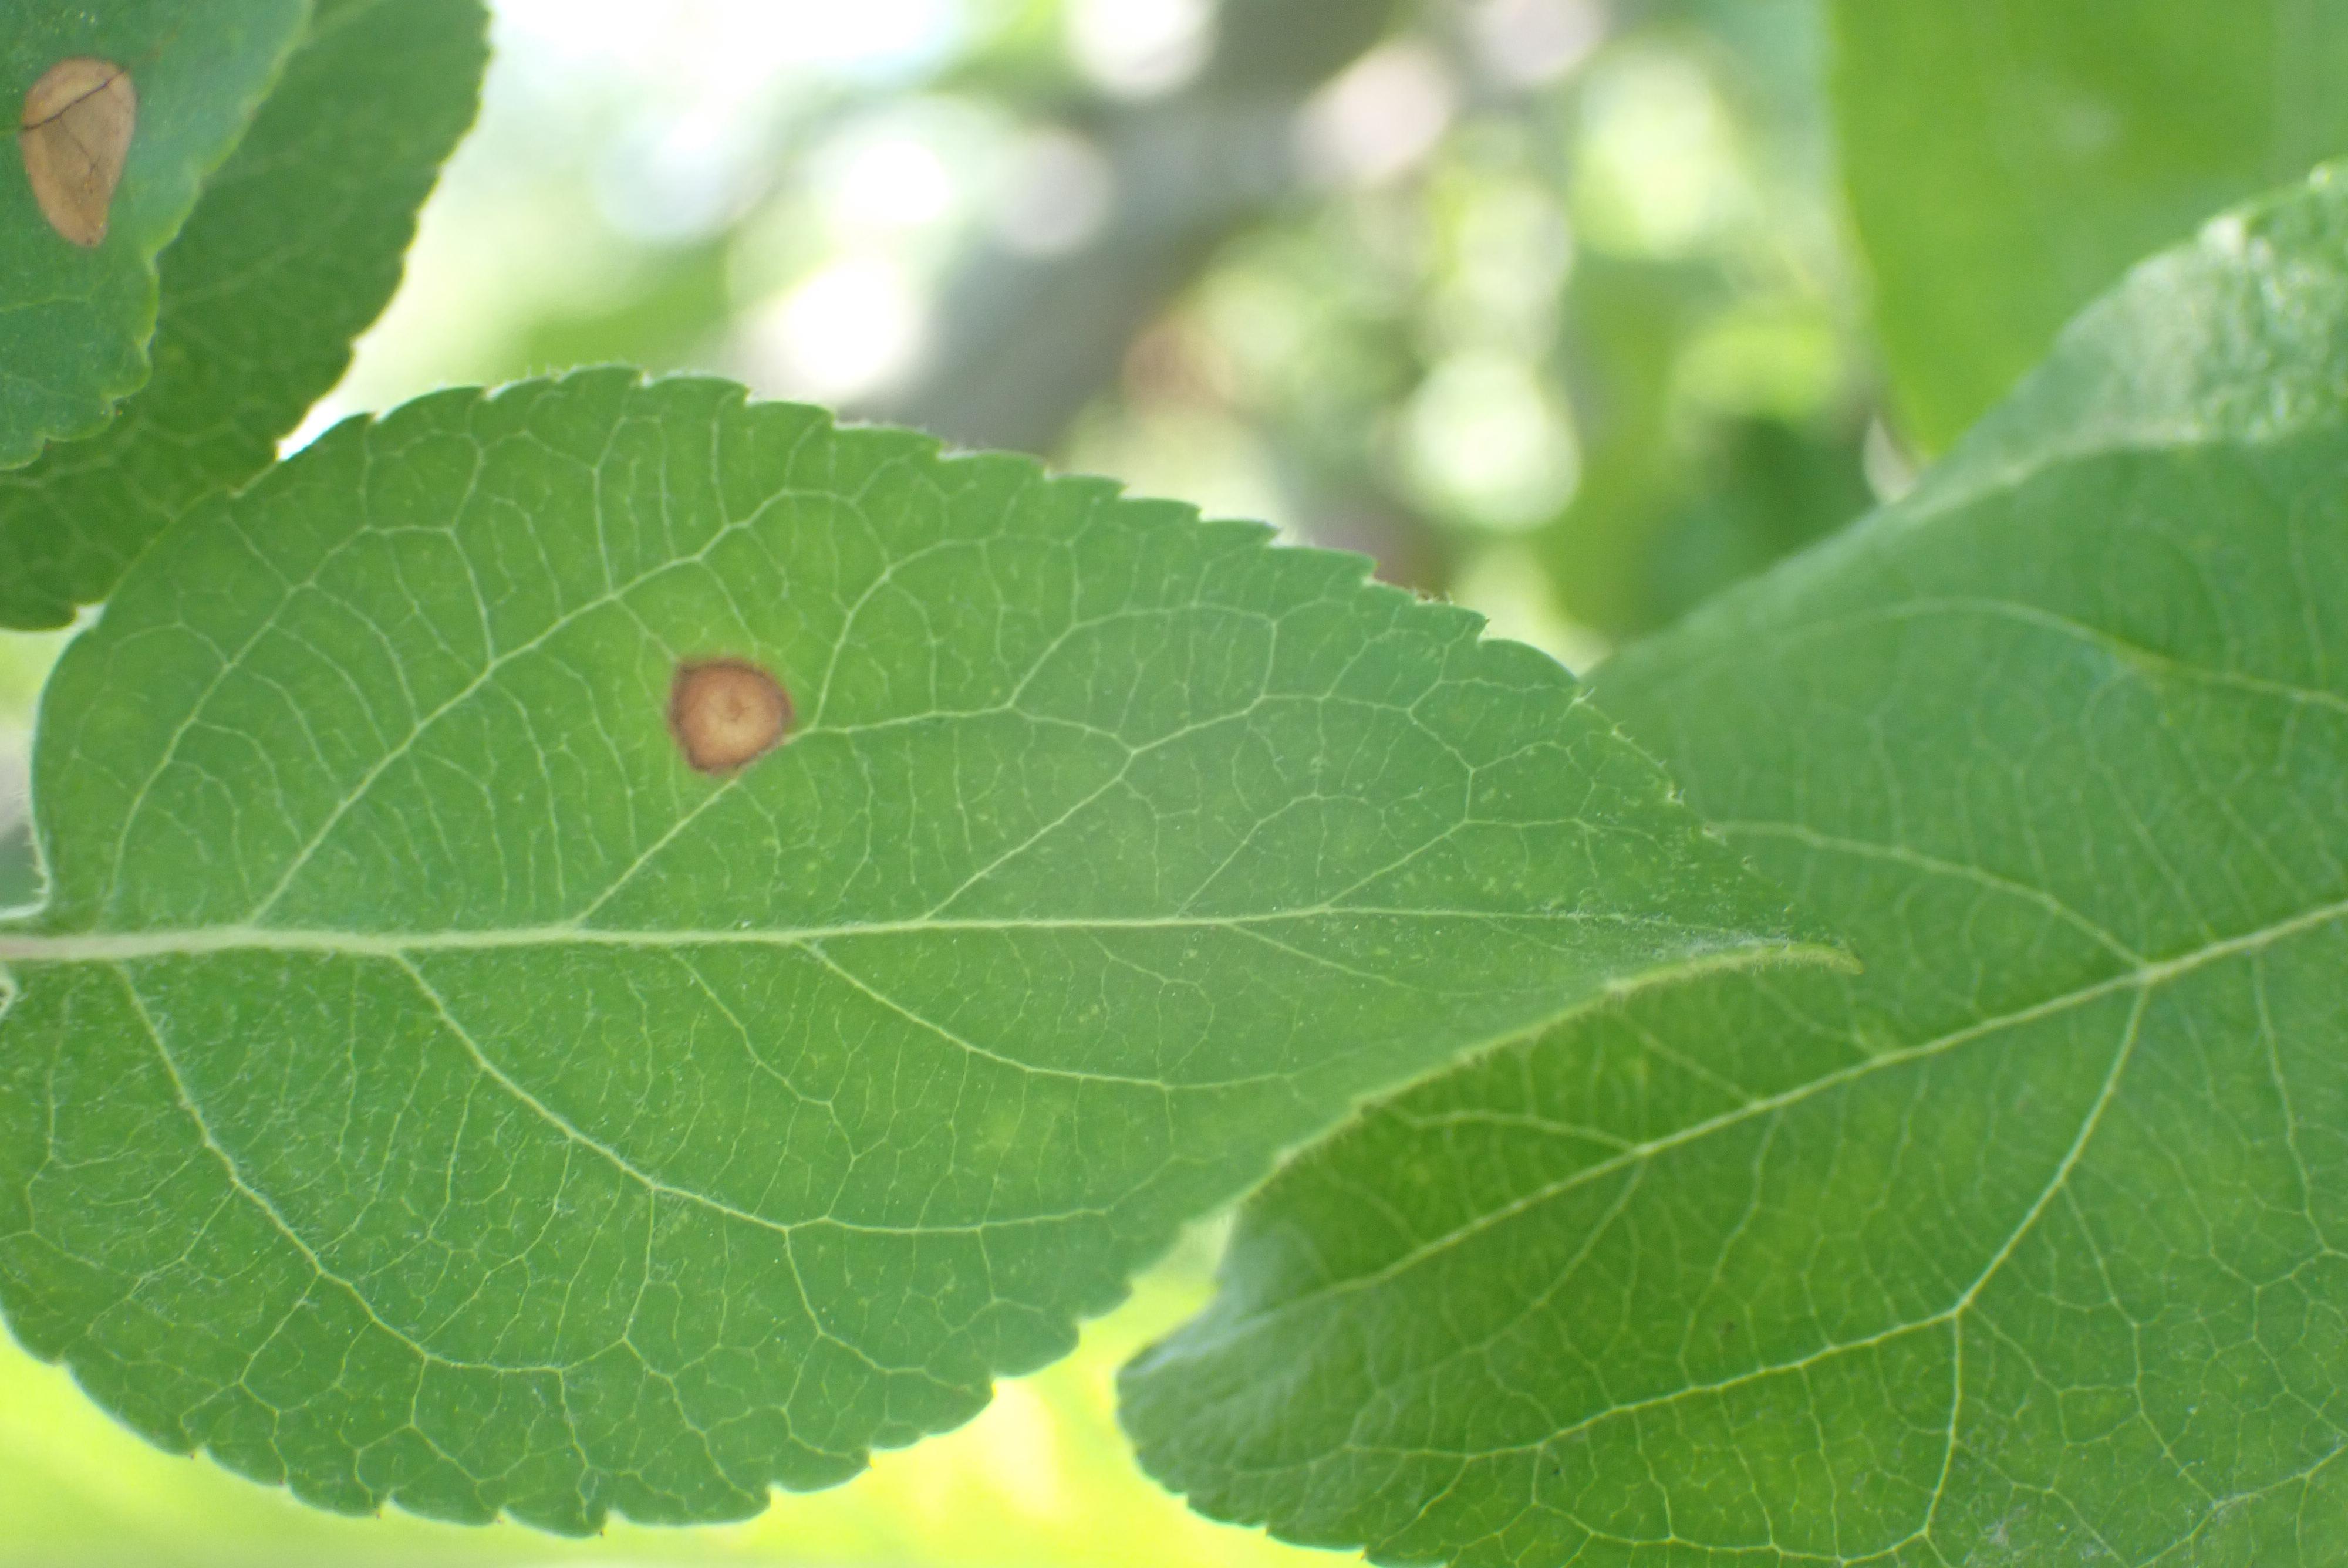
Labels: frog_eye_leaf_spot